Samuel Doe

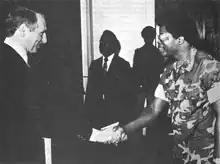
The U.S. Ambassador to Liberia William L. Swing presenting credentials to Doe, 1981

On 12 April 1980, commanding a group of Krahn soldiers, Master Sergeant Samuel Doe led a military coup by attacking the Liberian Executive Mansion and killing President William Tolbert. His forces killed another 26 of Tolbert's supporters in the fighting. Thirteen members of the Cabinet were publicly executed ten days later. Shortly after the coup, government ministers were walked publicly around Monrovia in the nude and then summarily executed by a firing squad on the beach. The convicted were denied the right to a lawyer or any appeal. Hundreds of government workers fled the country, while others were imprisoned.